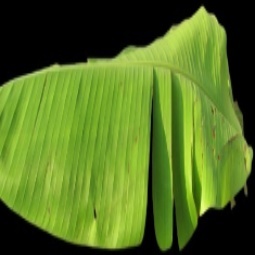
Label: Zinc